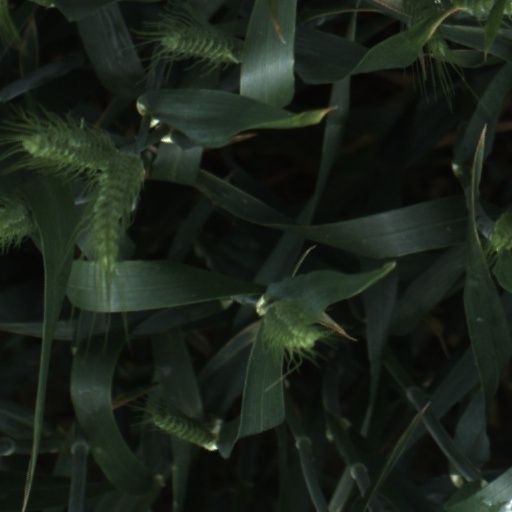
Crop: wheat